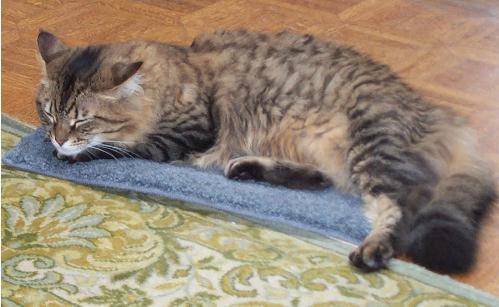
Label: cat